John-Patrick Smith

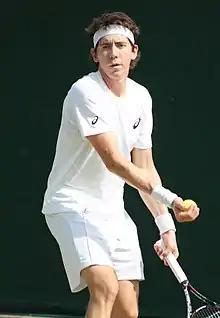
Smith in 2013

In April, Smith won the US F11, defeating Pedro Zerbini 6–2, 6–0 in the final.